Pacifique Plante

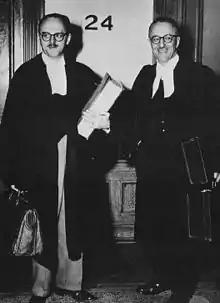
Jean Drapeau and Pacifique Plante, 1954

Between 1940 and 1950, he waged war against organized crime, vice and corruption in Montreal. In 1948, Plante denounced corruption inside the police force. With the assistance of the journalist Gérard Filion, he published a series of articles in "Le Devoir" (from November 1949 to February 1950) where he affirmed that police "protection" encouraged the activities of the underworld. With Jean Drapeau, he took part in the Caron Inquiry, which led to the arrest of several police officers.